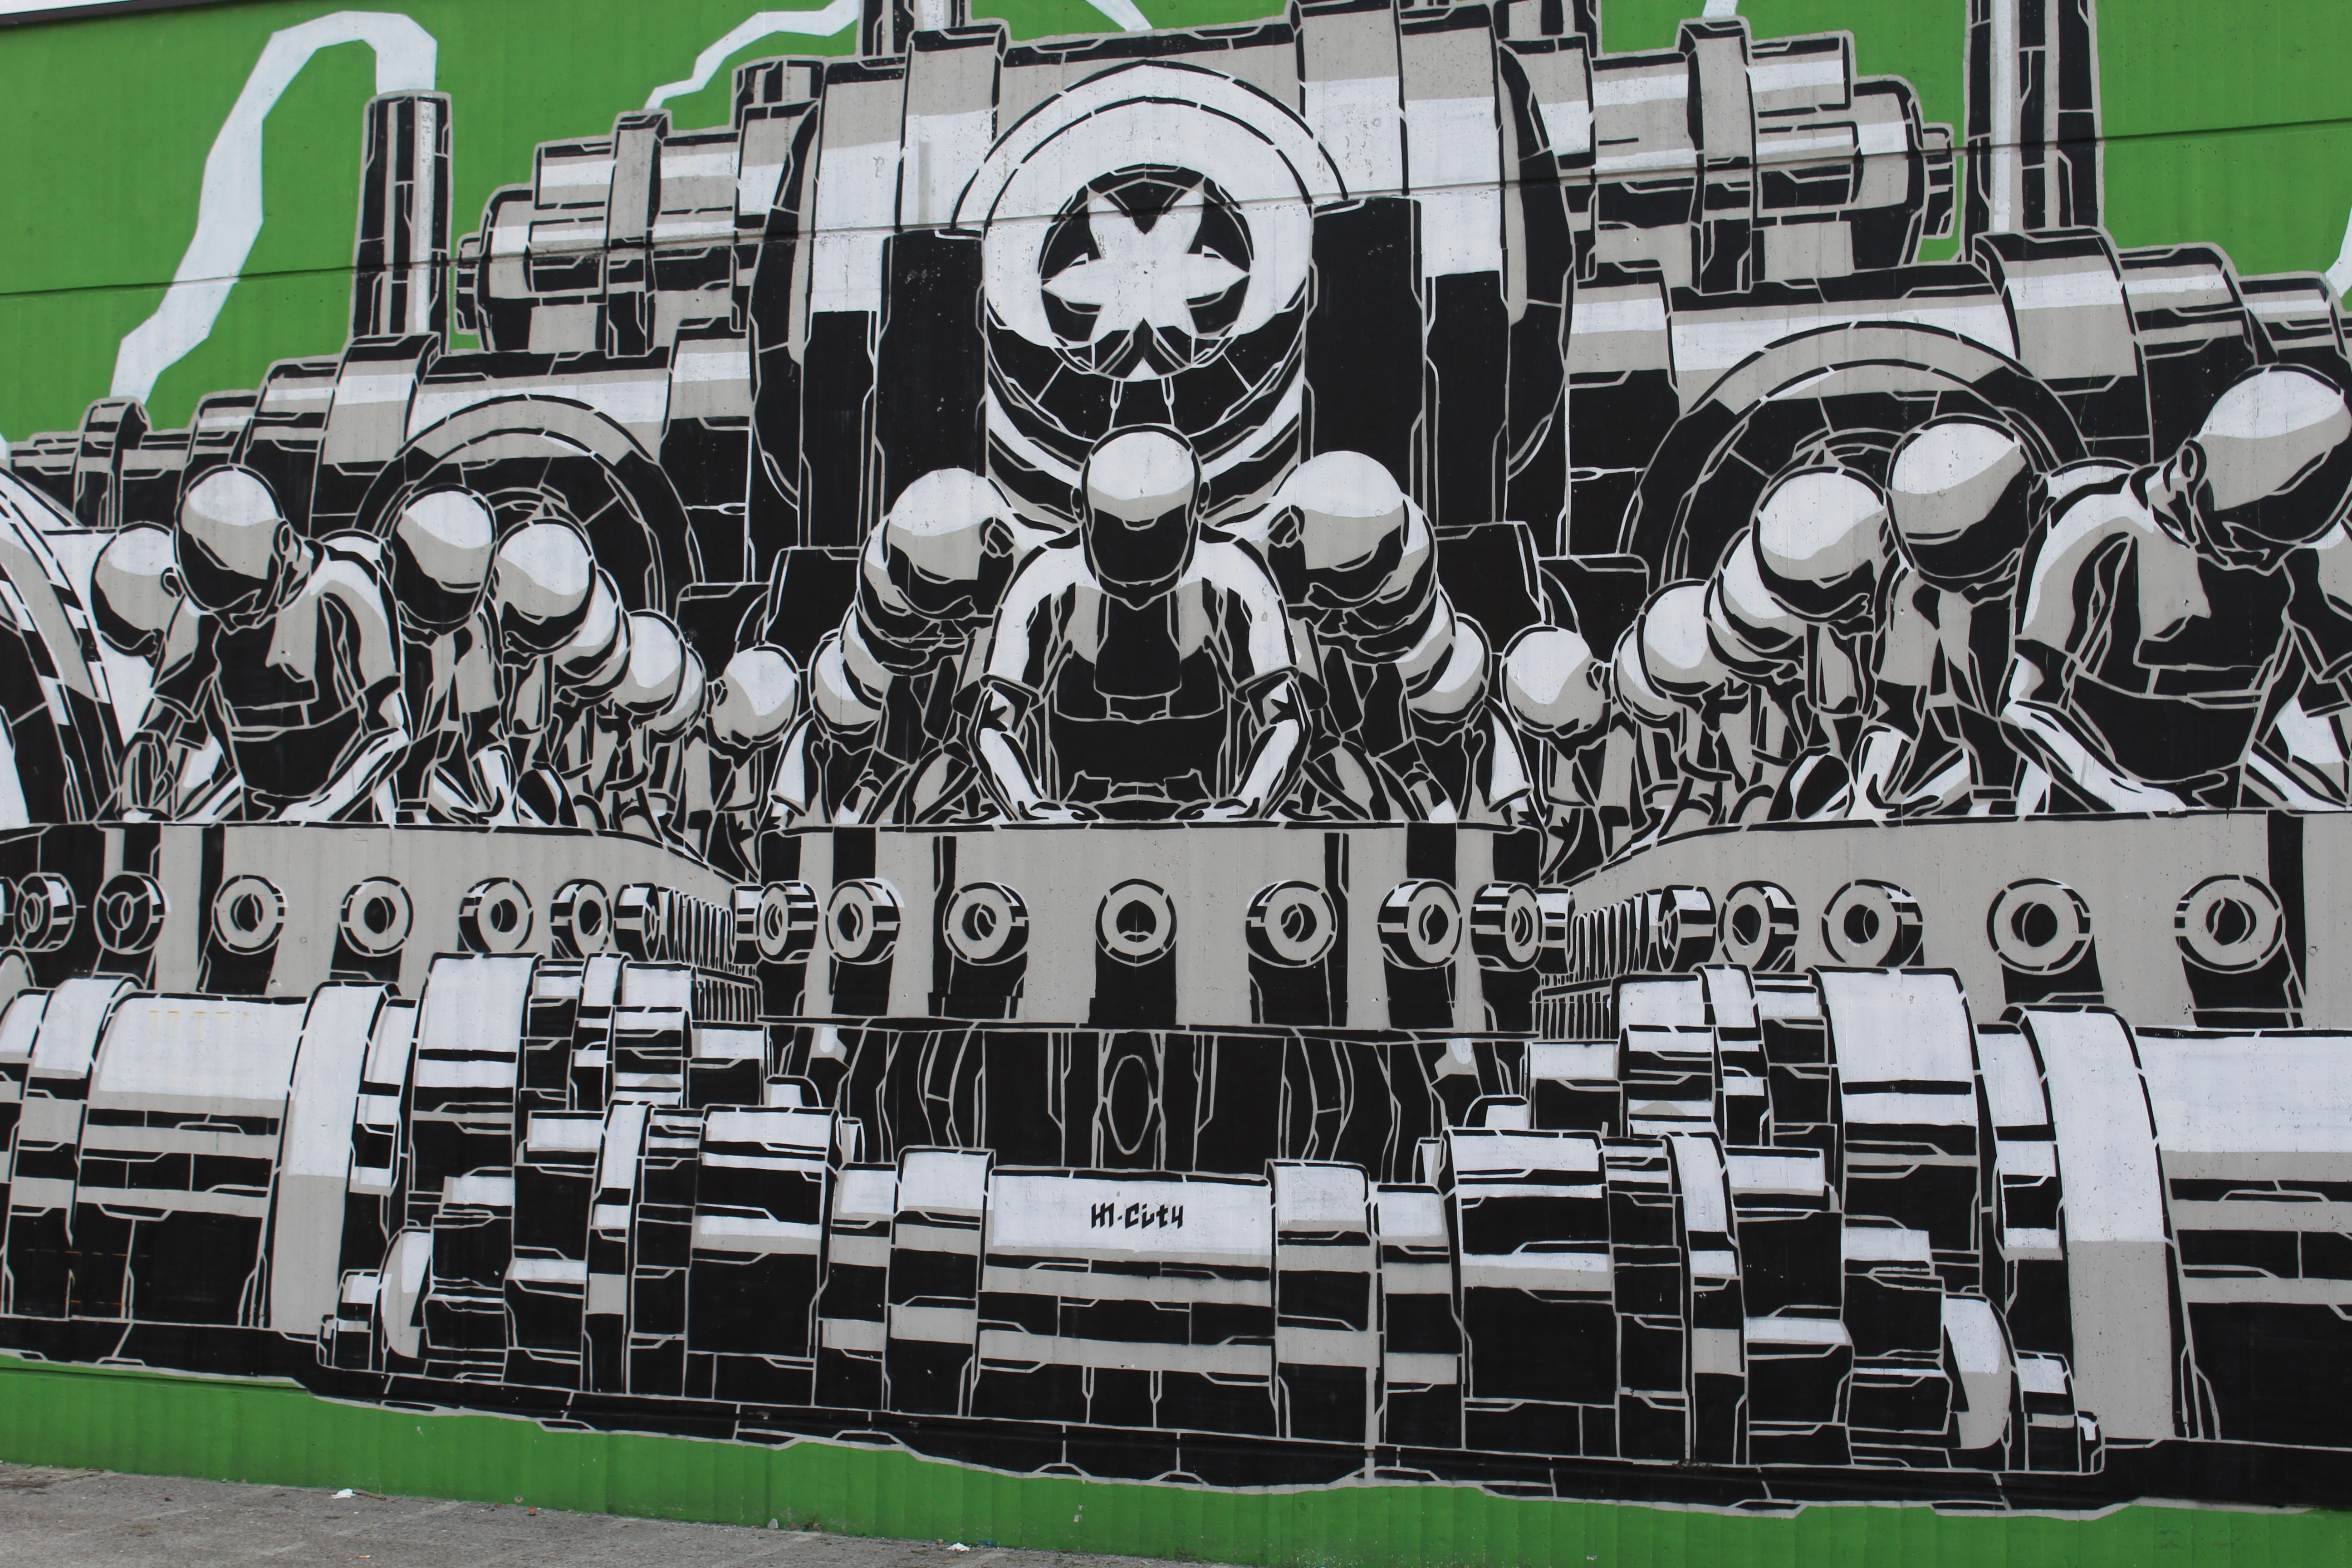
structure, transport, vehicle, machine, factory, stadium, street art, art, locomotive, engine, alienation, murals, workers, lecco, sport venue